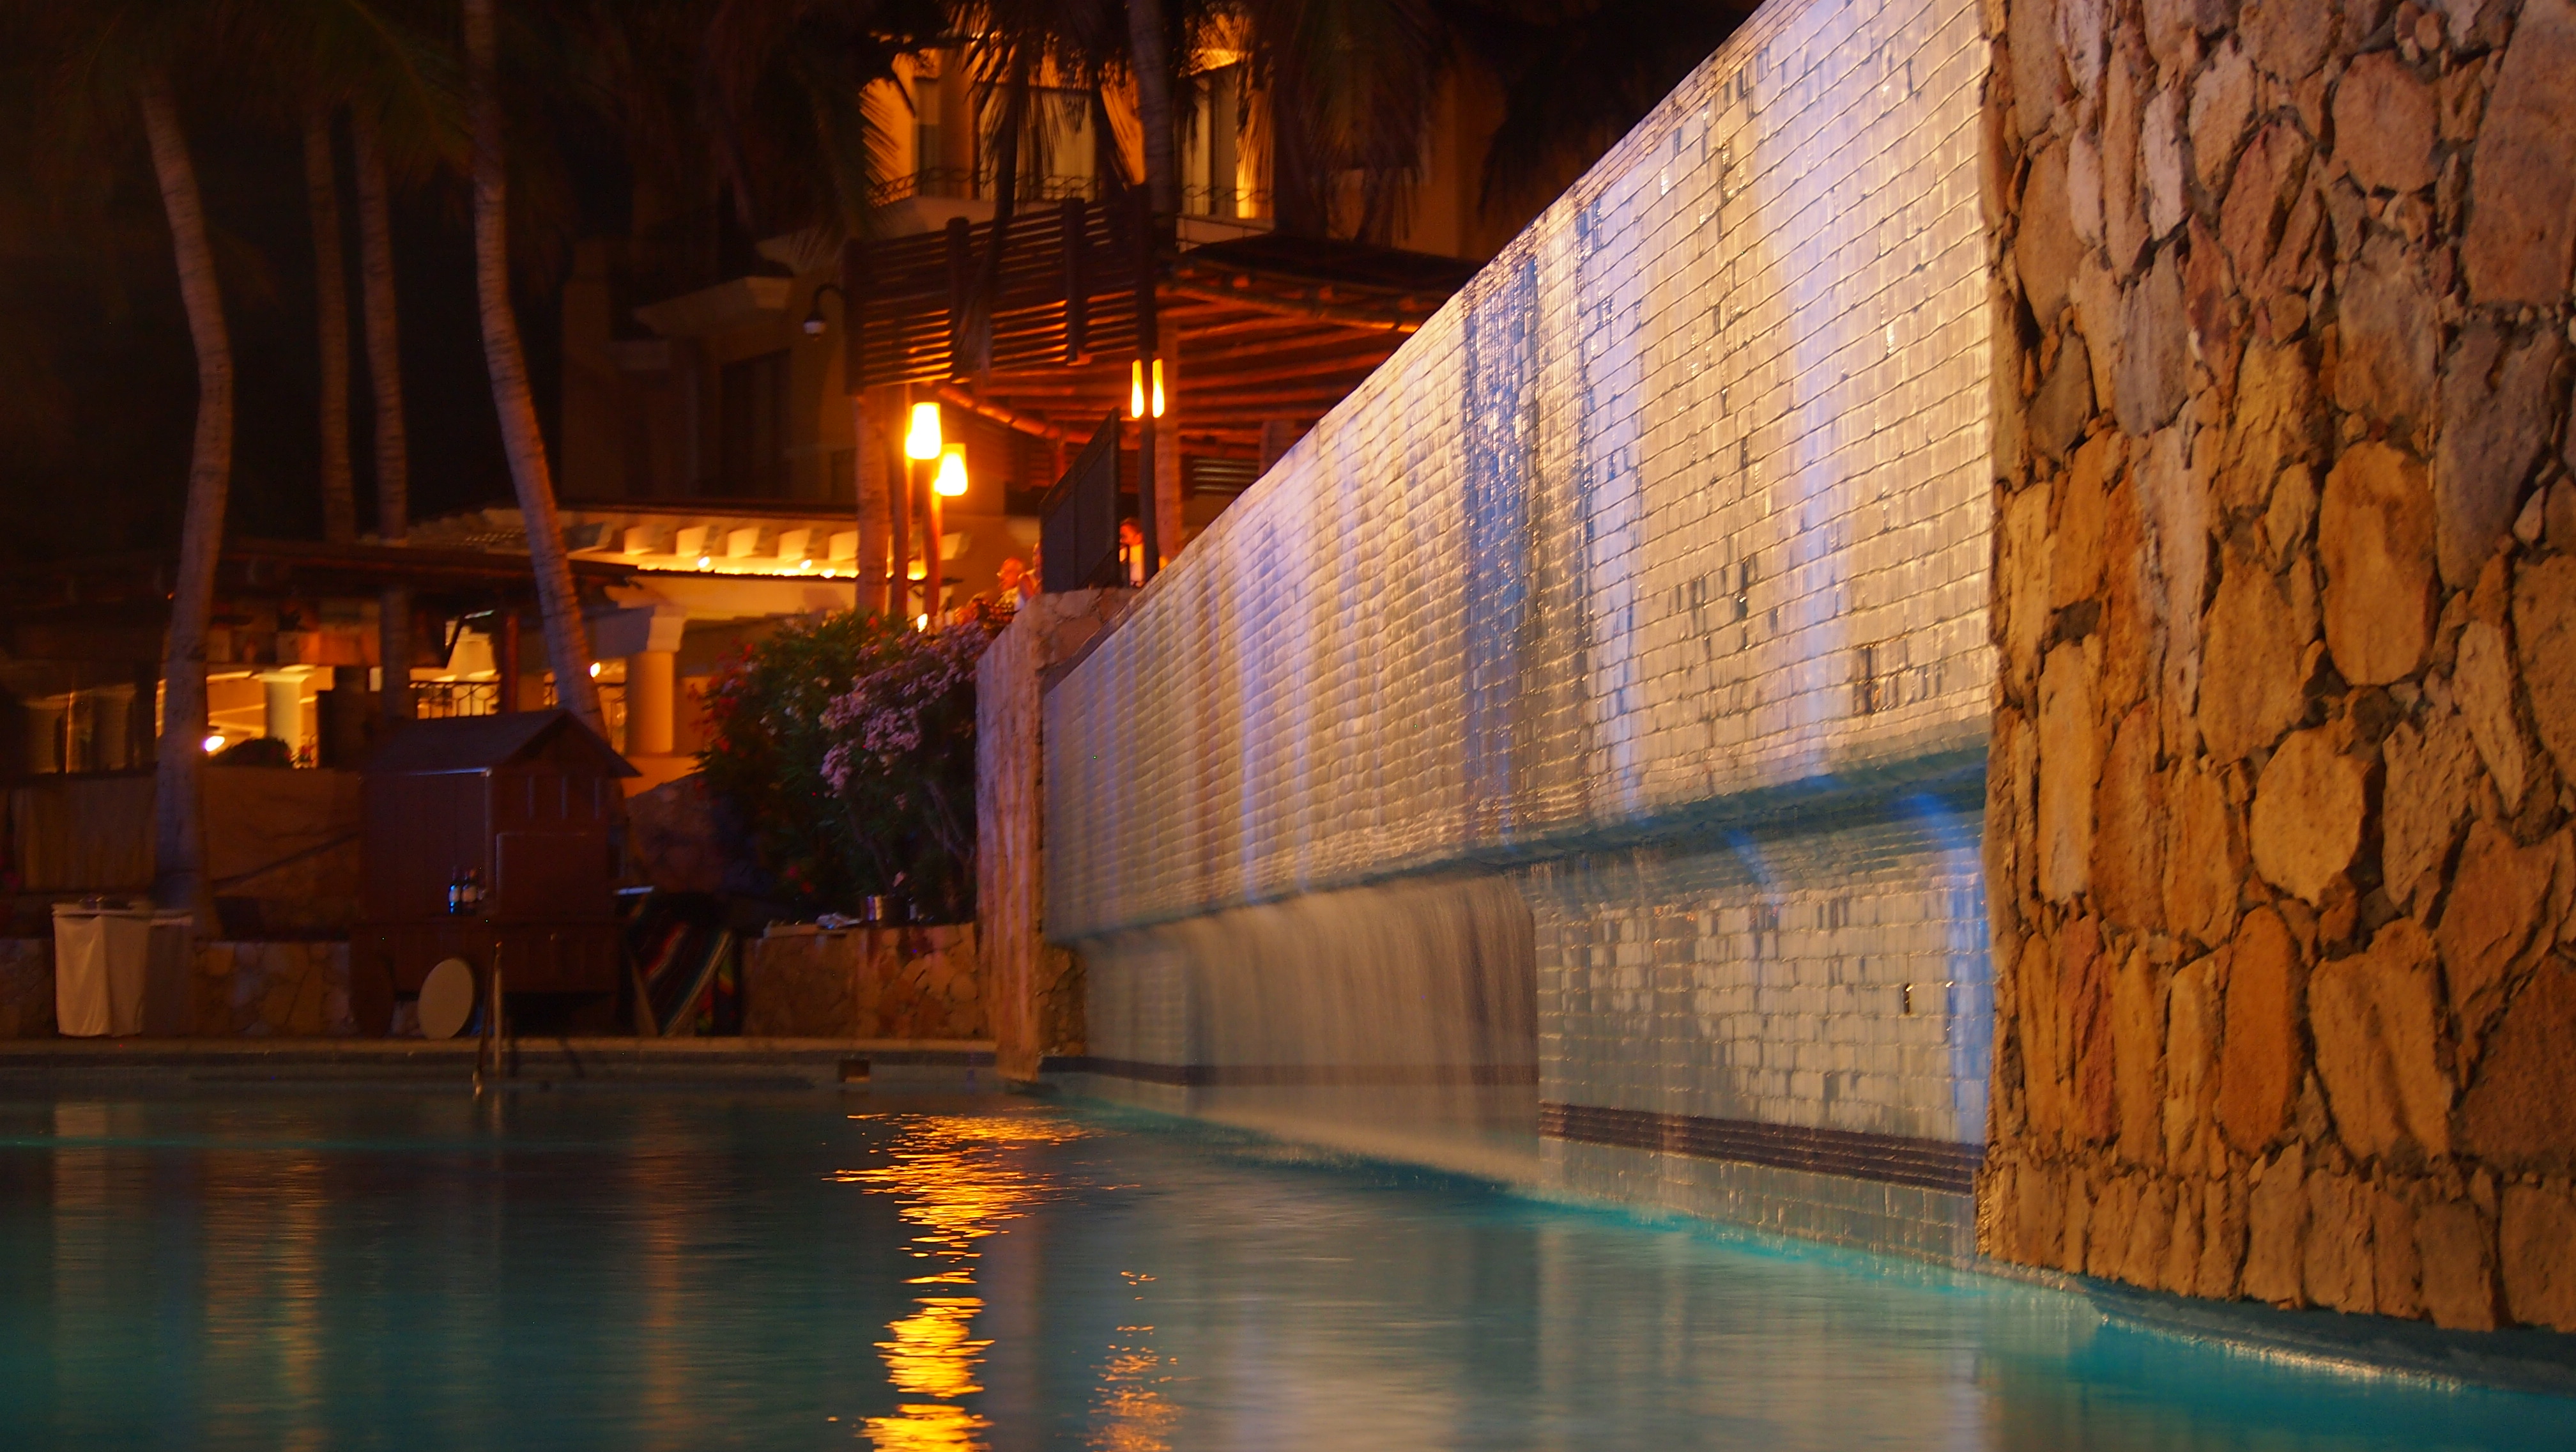
beach, water, sand, night, vacation, evening, reflection, trip, waterway, family, creativecommons, fun, san, mexico, los, dreamsresortspa, cabos, cabo, lucas